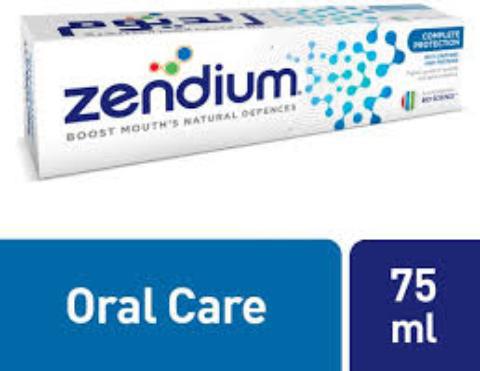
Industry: Medical